Bono Region

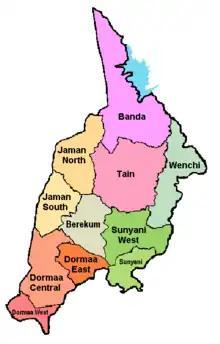
Map of Bono Region Districts

This area's topography is mainly characterized by a low elevation not exceeding 152 metres above sea level. It has moist semi-deciduous forest and the soil is very fertile. The region produces Cash crops like cashew, timber, etc., and food crops such as maize, cassava, plantain, cocoyam, tomatoes, and many others.